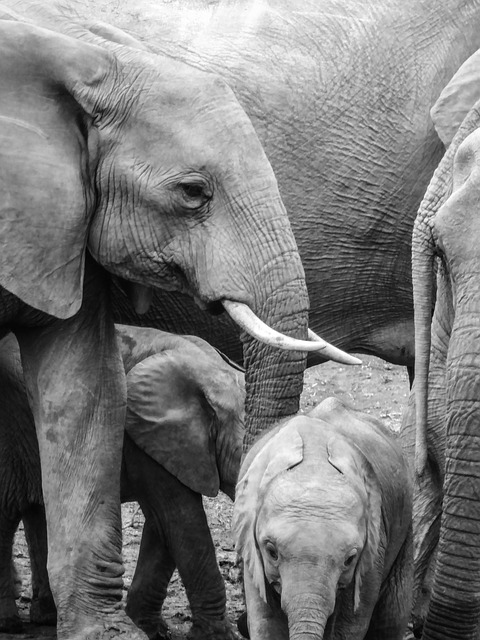
Label: elefante